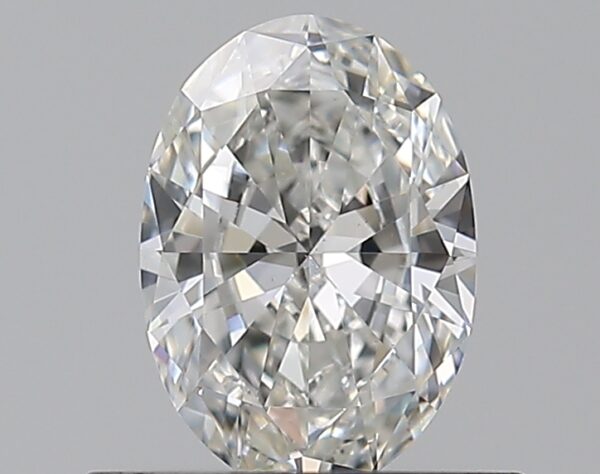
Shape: oval
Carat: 0.5
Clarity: VS2
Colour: G
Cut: EX
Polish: EX
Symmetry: GD
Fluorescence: N
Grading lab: GIA
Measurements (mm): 6.45 x 4.53 x 2.59